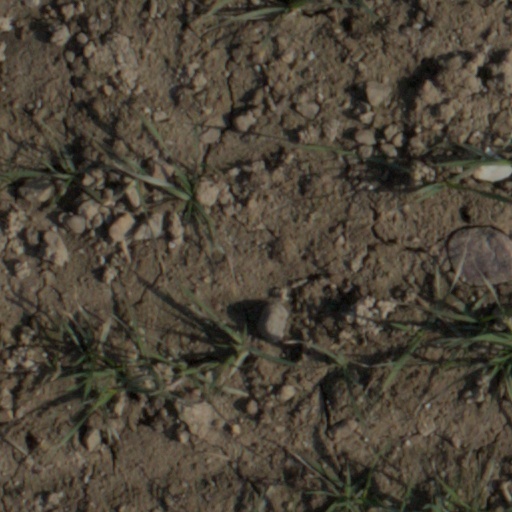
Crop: wheat